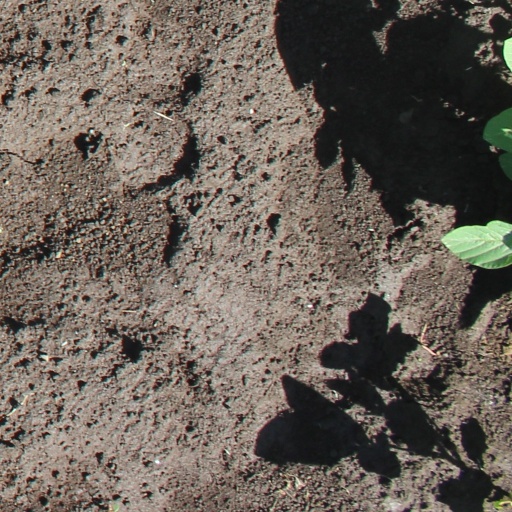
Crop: soybean